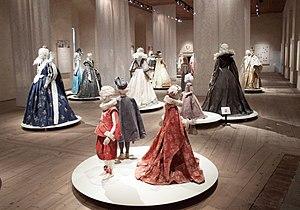
Isabelle de Borchgrave d'Altena, née Isabelle Jacobs le 10 avril 1946 à Etterbeek, est une peintre belge.